PacWest Bancorp

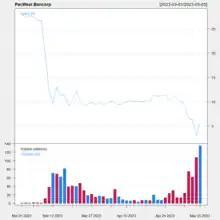
Chart of PACW stock from March 1 through May 8, 2023

In February 2023, the company announced 200 layoffs and halted new activity at its Civic Financial division after reporting a significant increase in delinquent loans in that division.